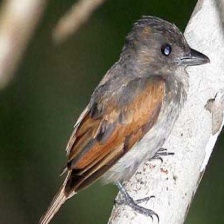
Species: BARRED PUFFBIRD
Scientific name: NYSTALUS RADIATUS